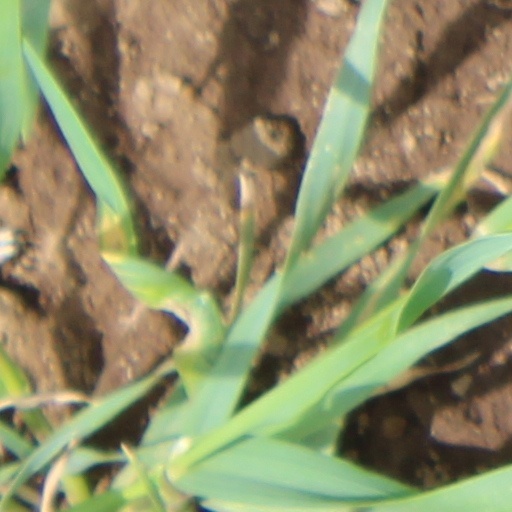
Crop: wheat